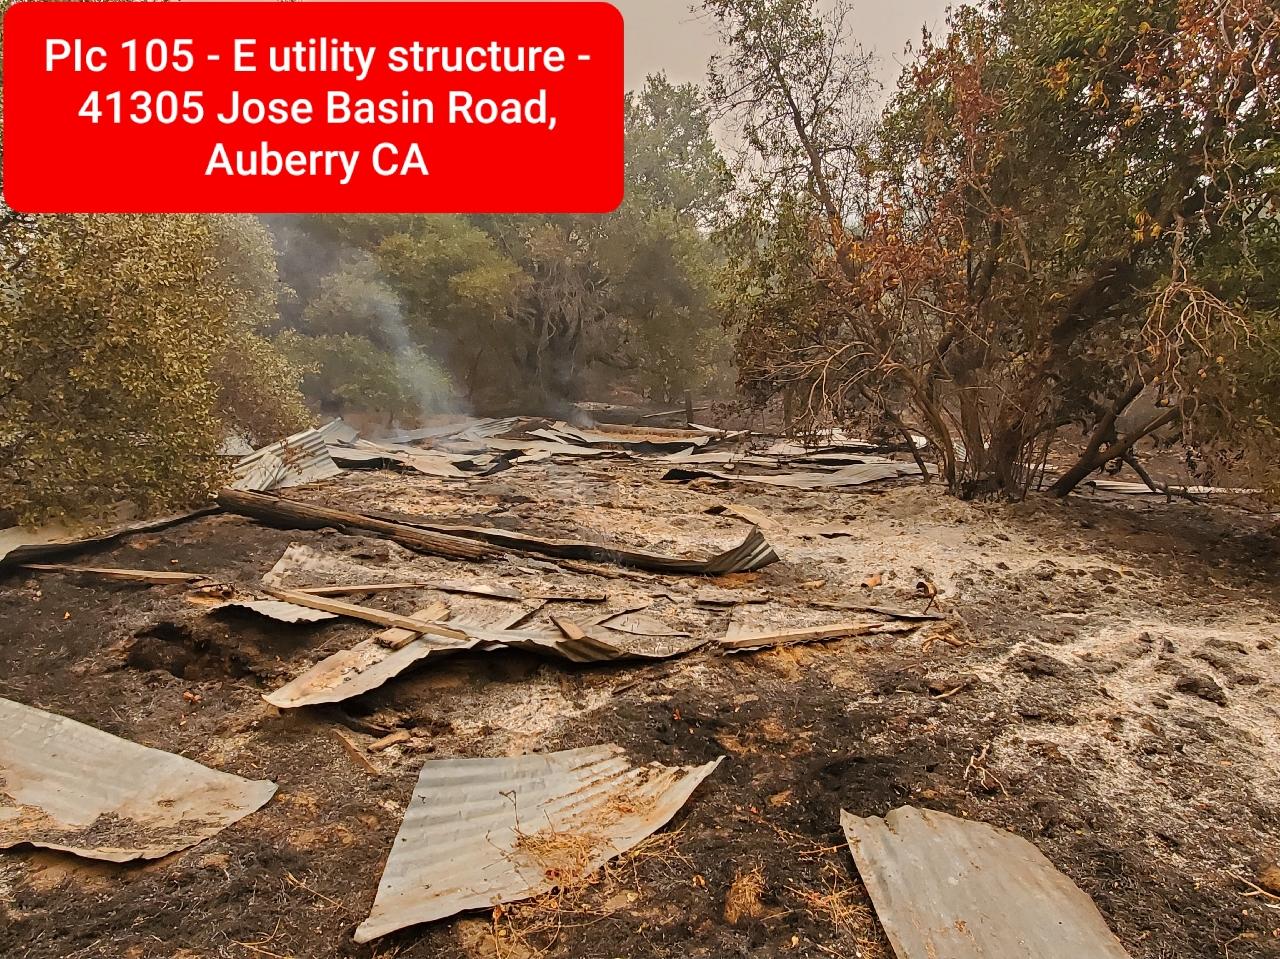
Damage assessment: destroyed